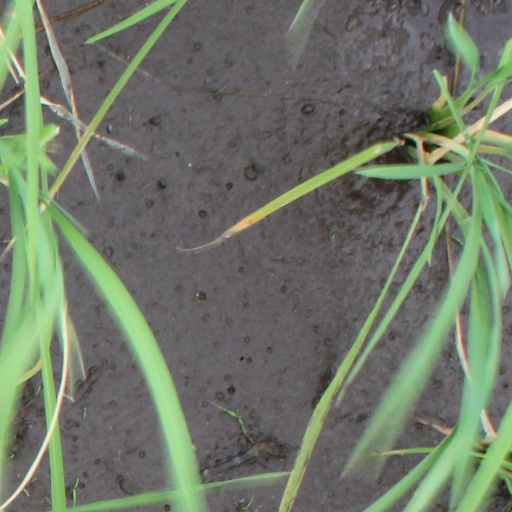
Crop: rice